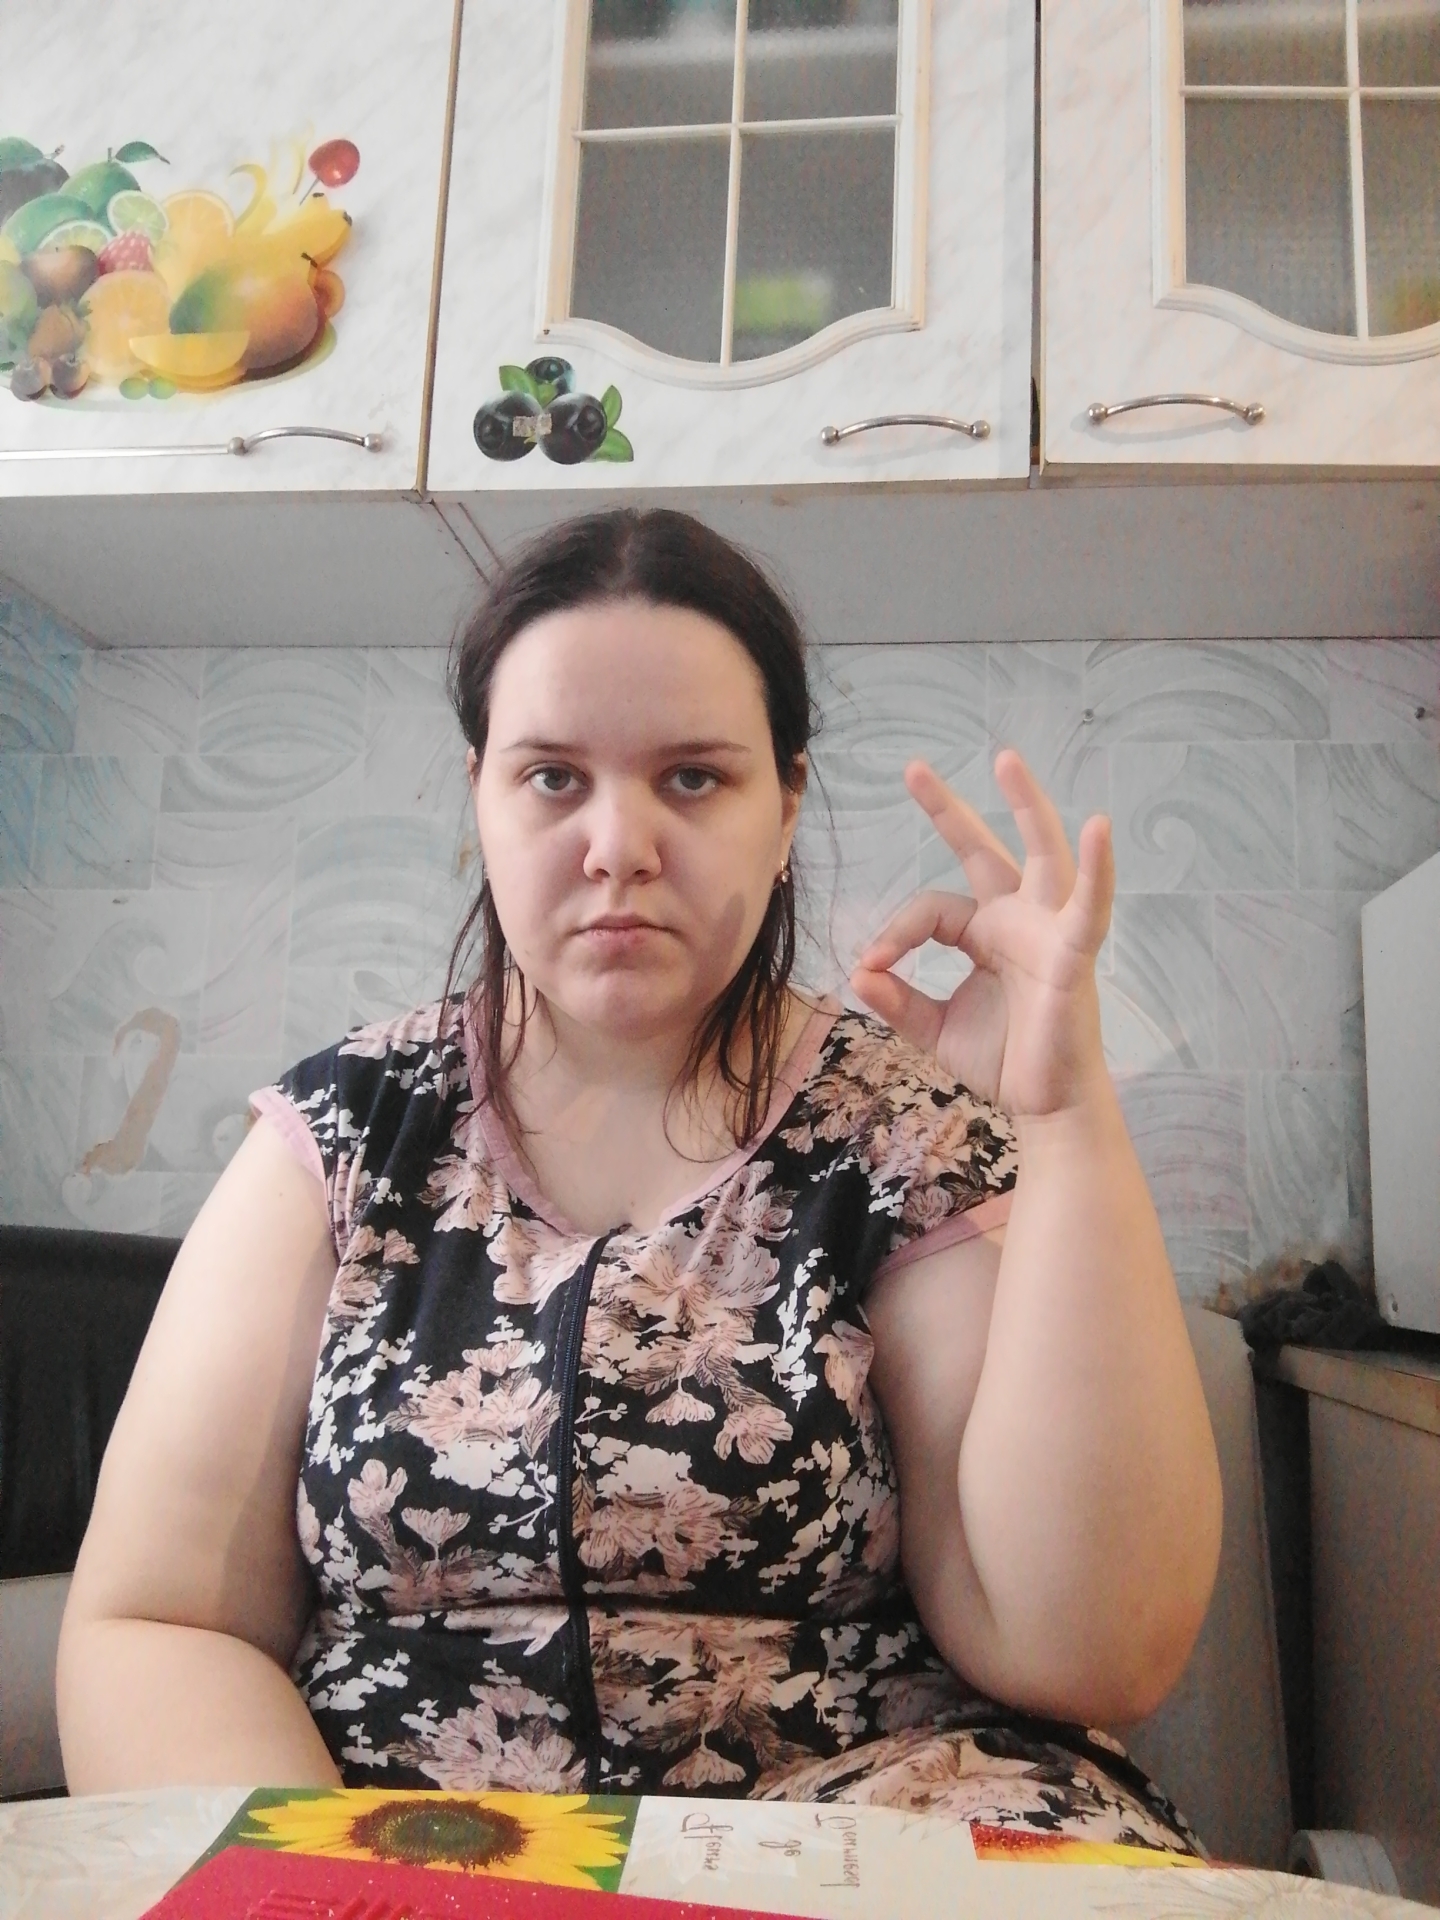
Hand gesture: ok